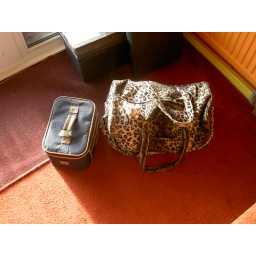
Mum puts her delboy bag by the door before heading off for a weekender in Co Cork.